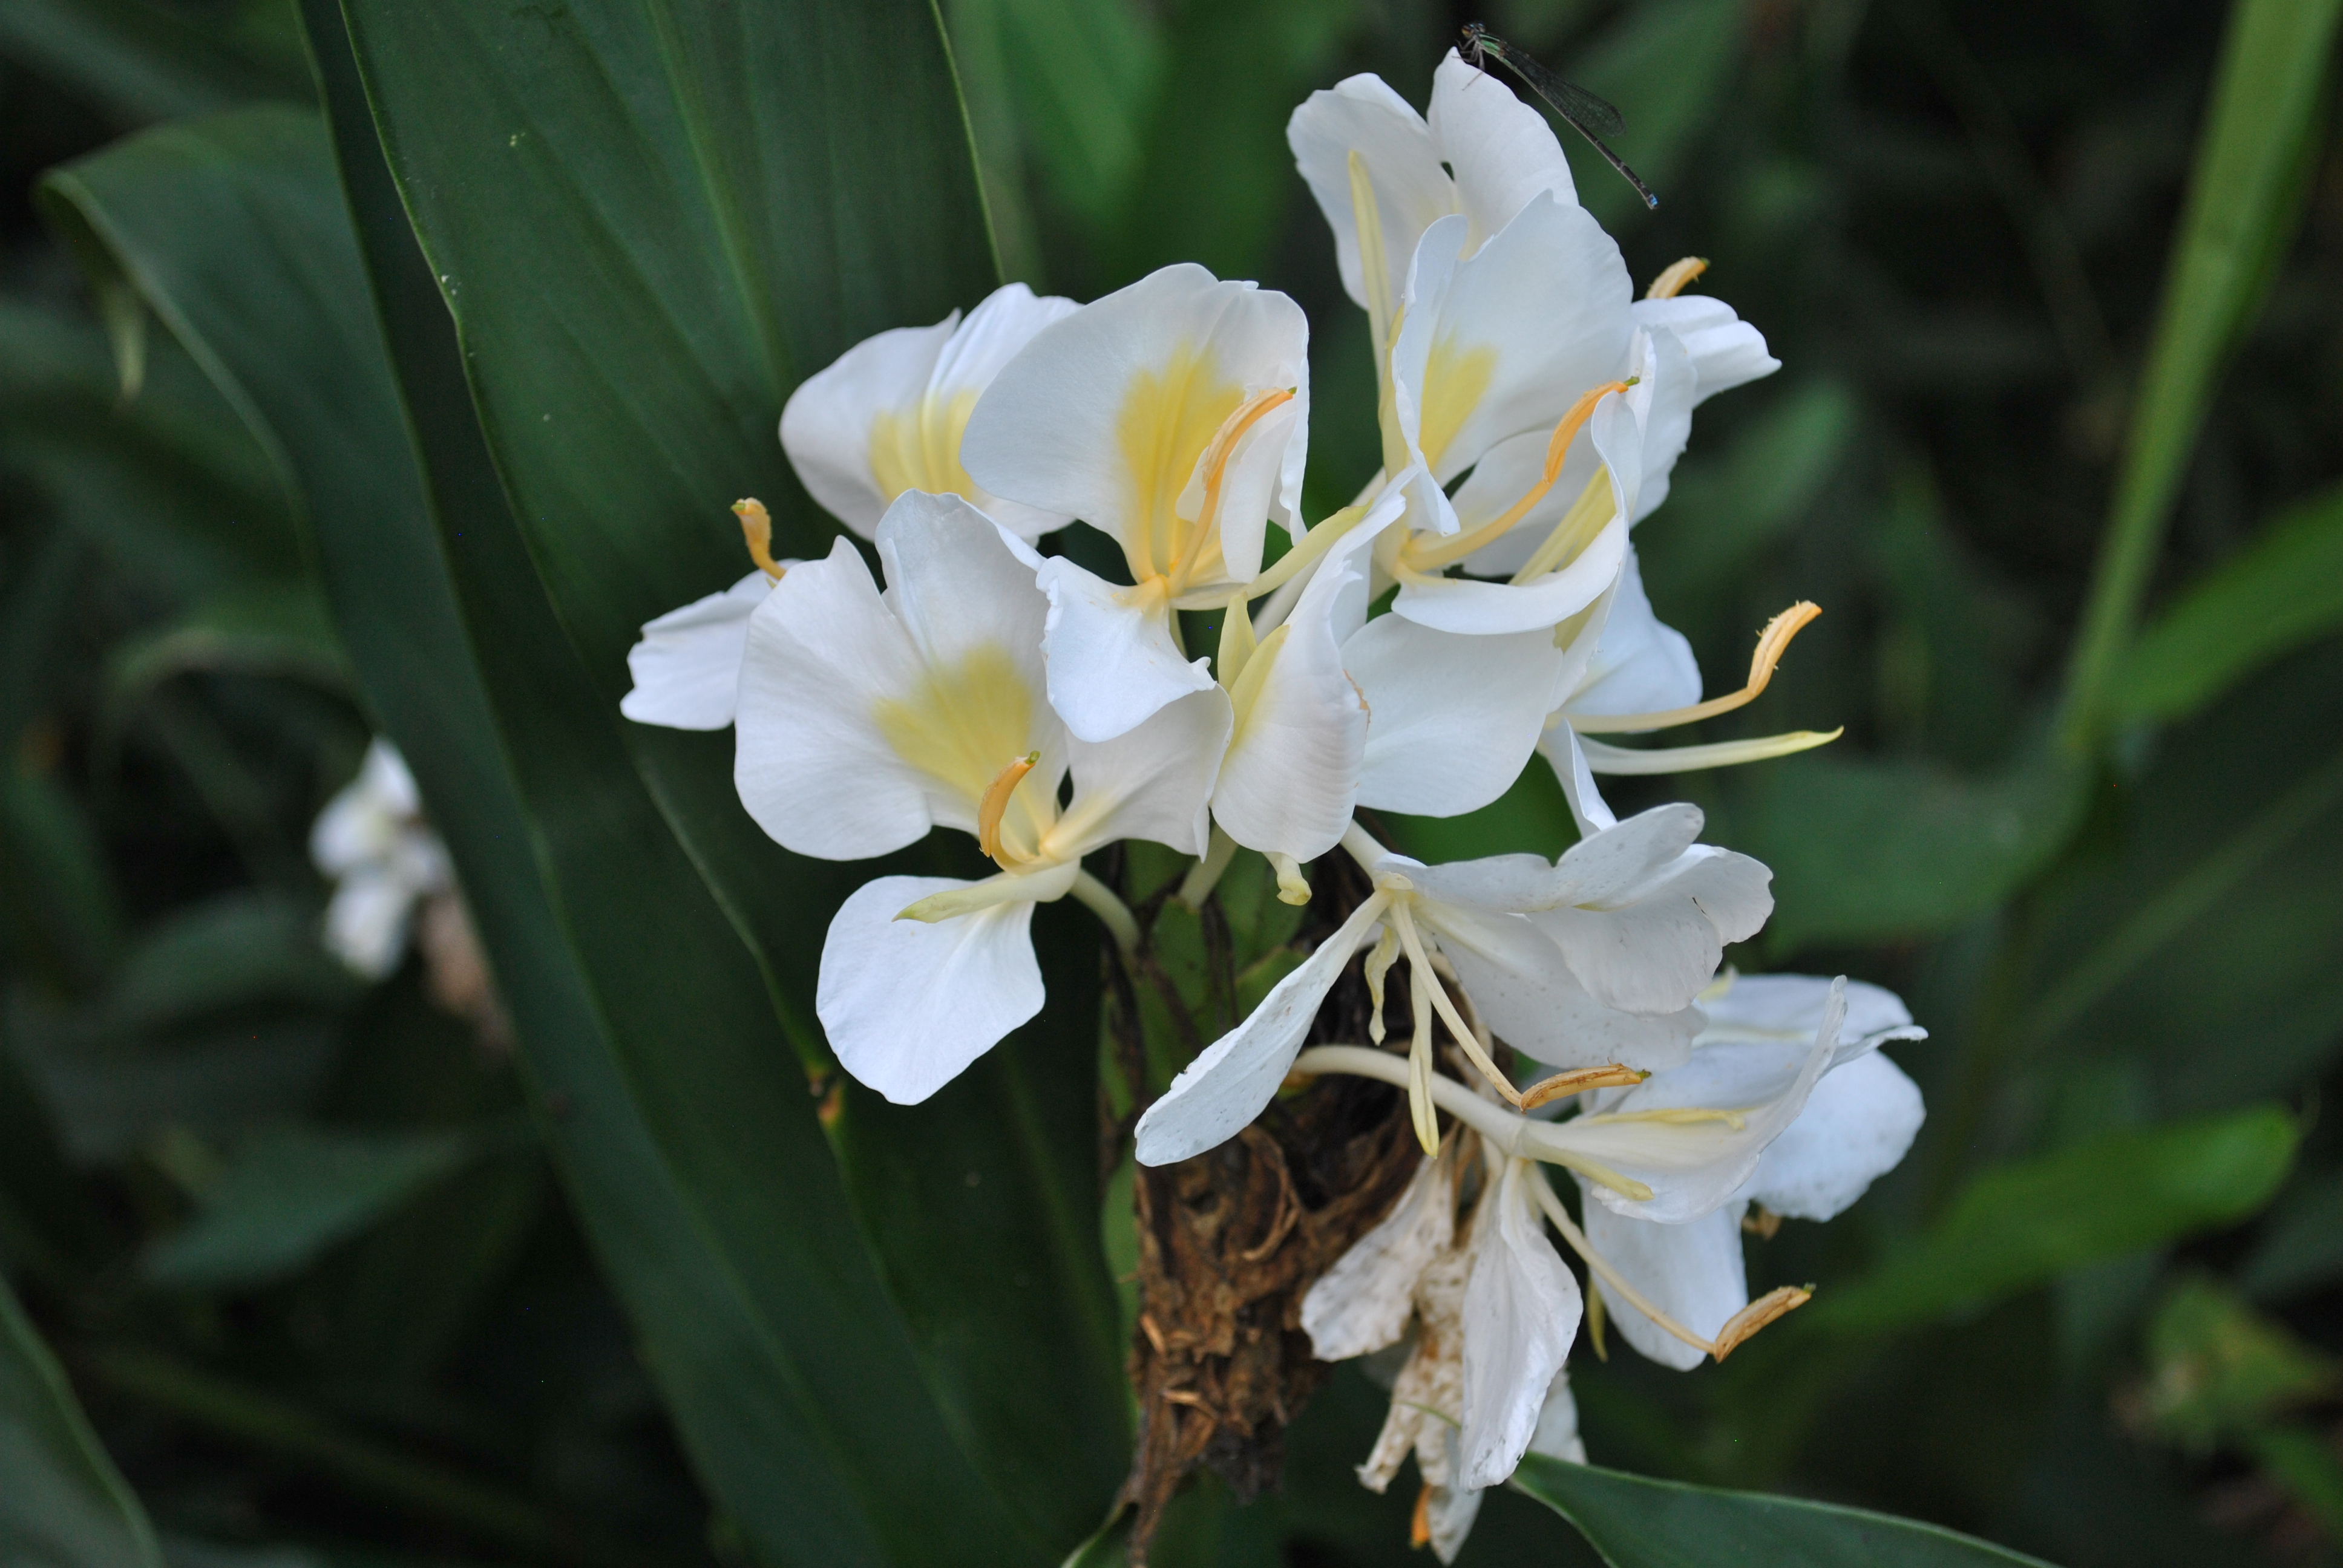
flower, orchid, white, nature, flora, plant, flowering plant, spring, wildflower, iris, canna family, canna lily, cattleya